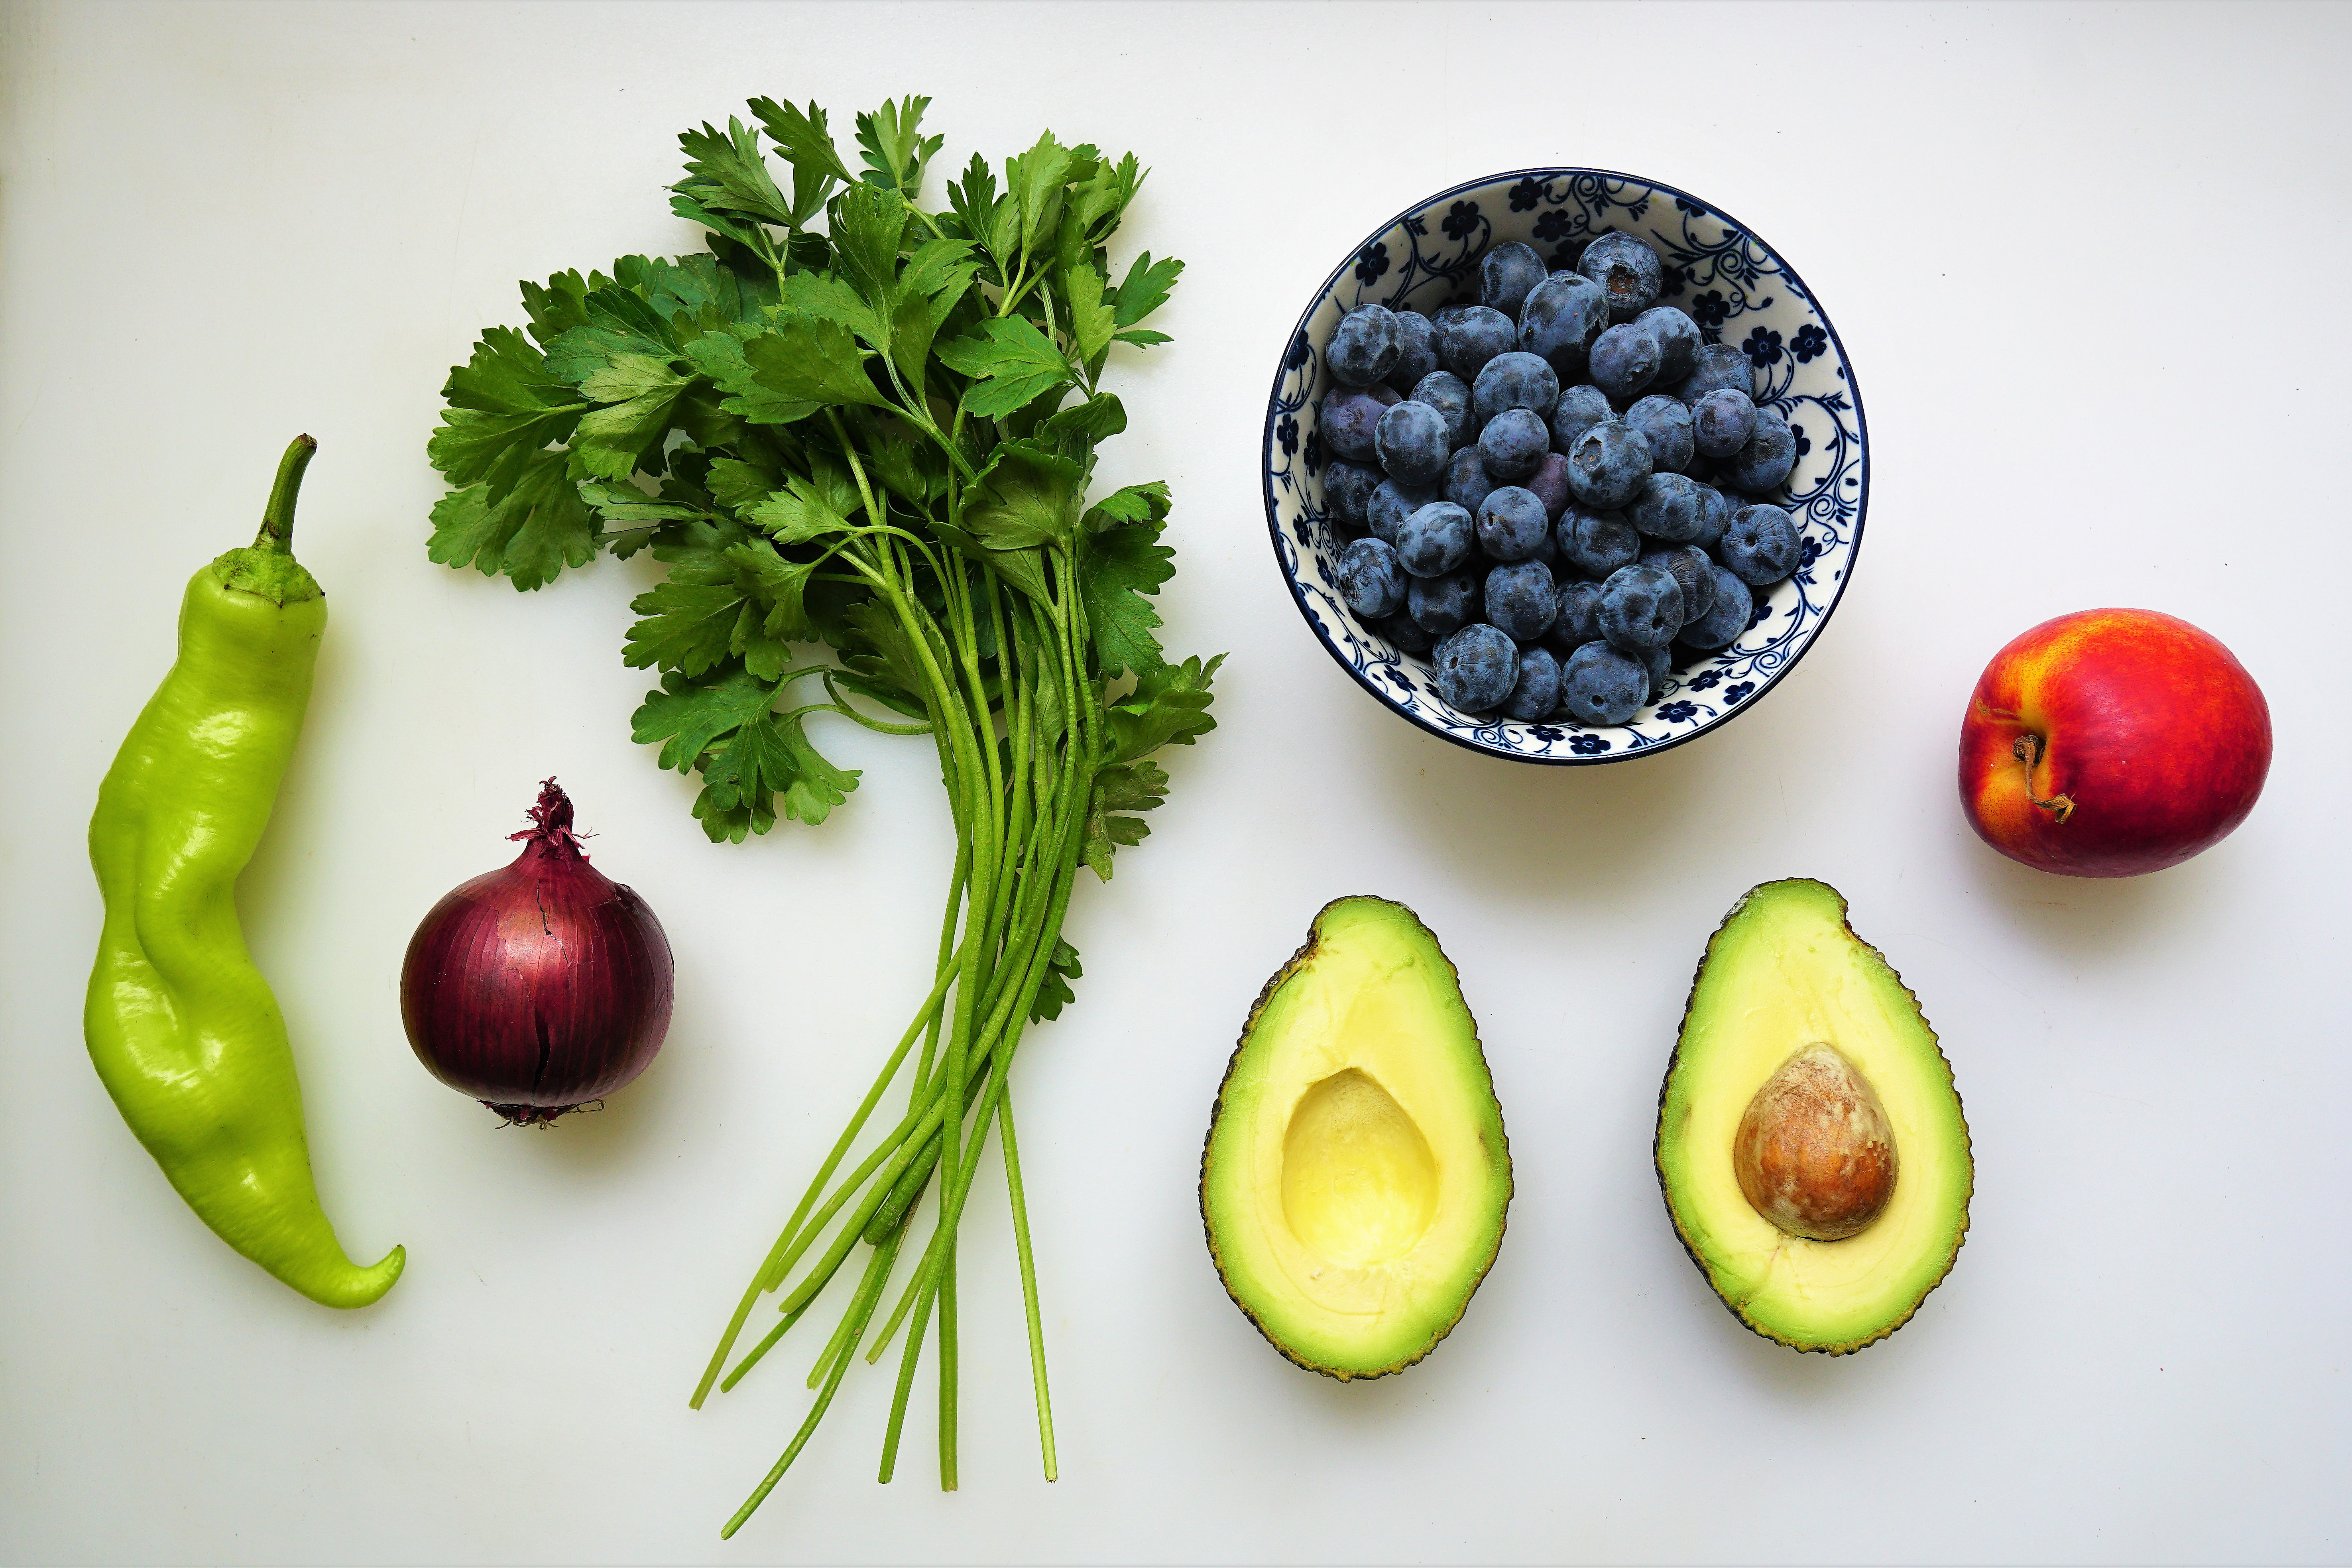
fruit, avocado, breakfast, natural foods, food, superfood, vegan nutrition, plant, ingredient, vegetable, leaf vegetable, produce, local food, vegetarian food, Food group, cuisine